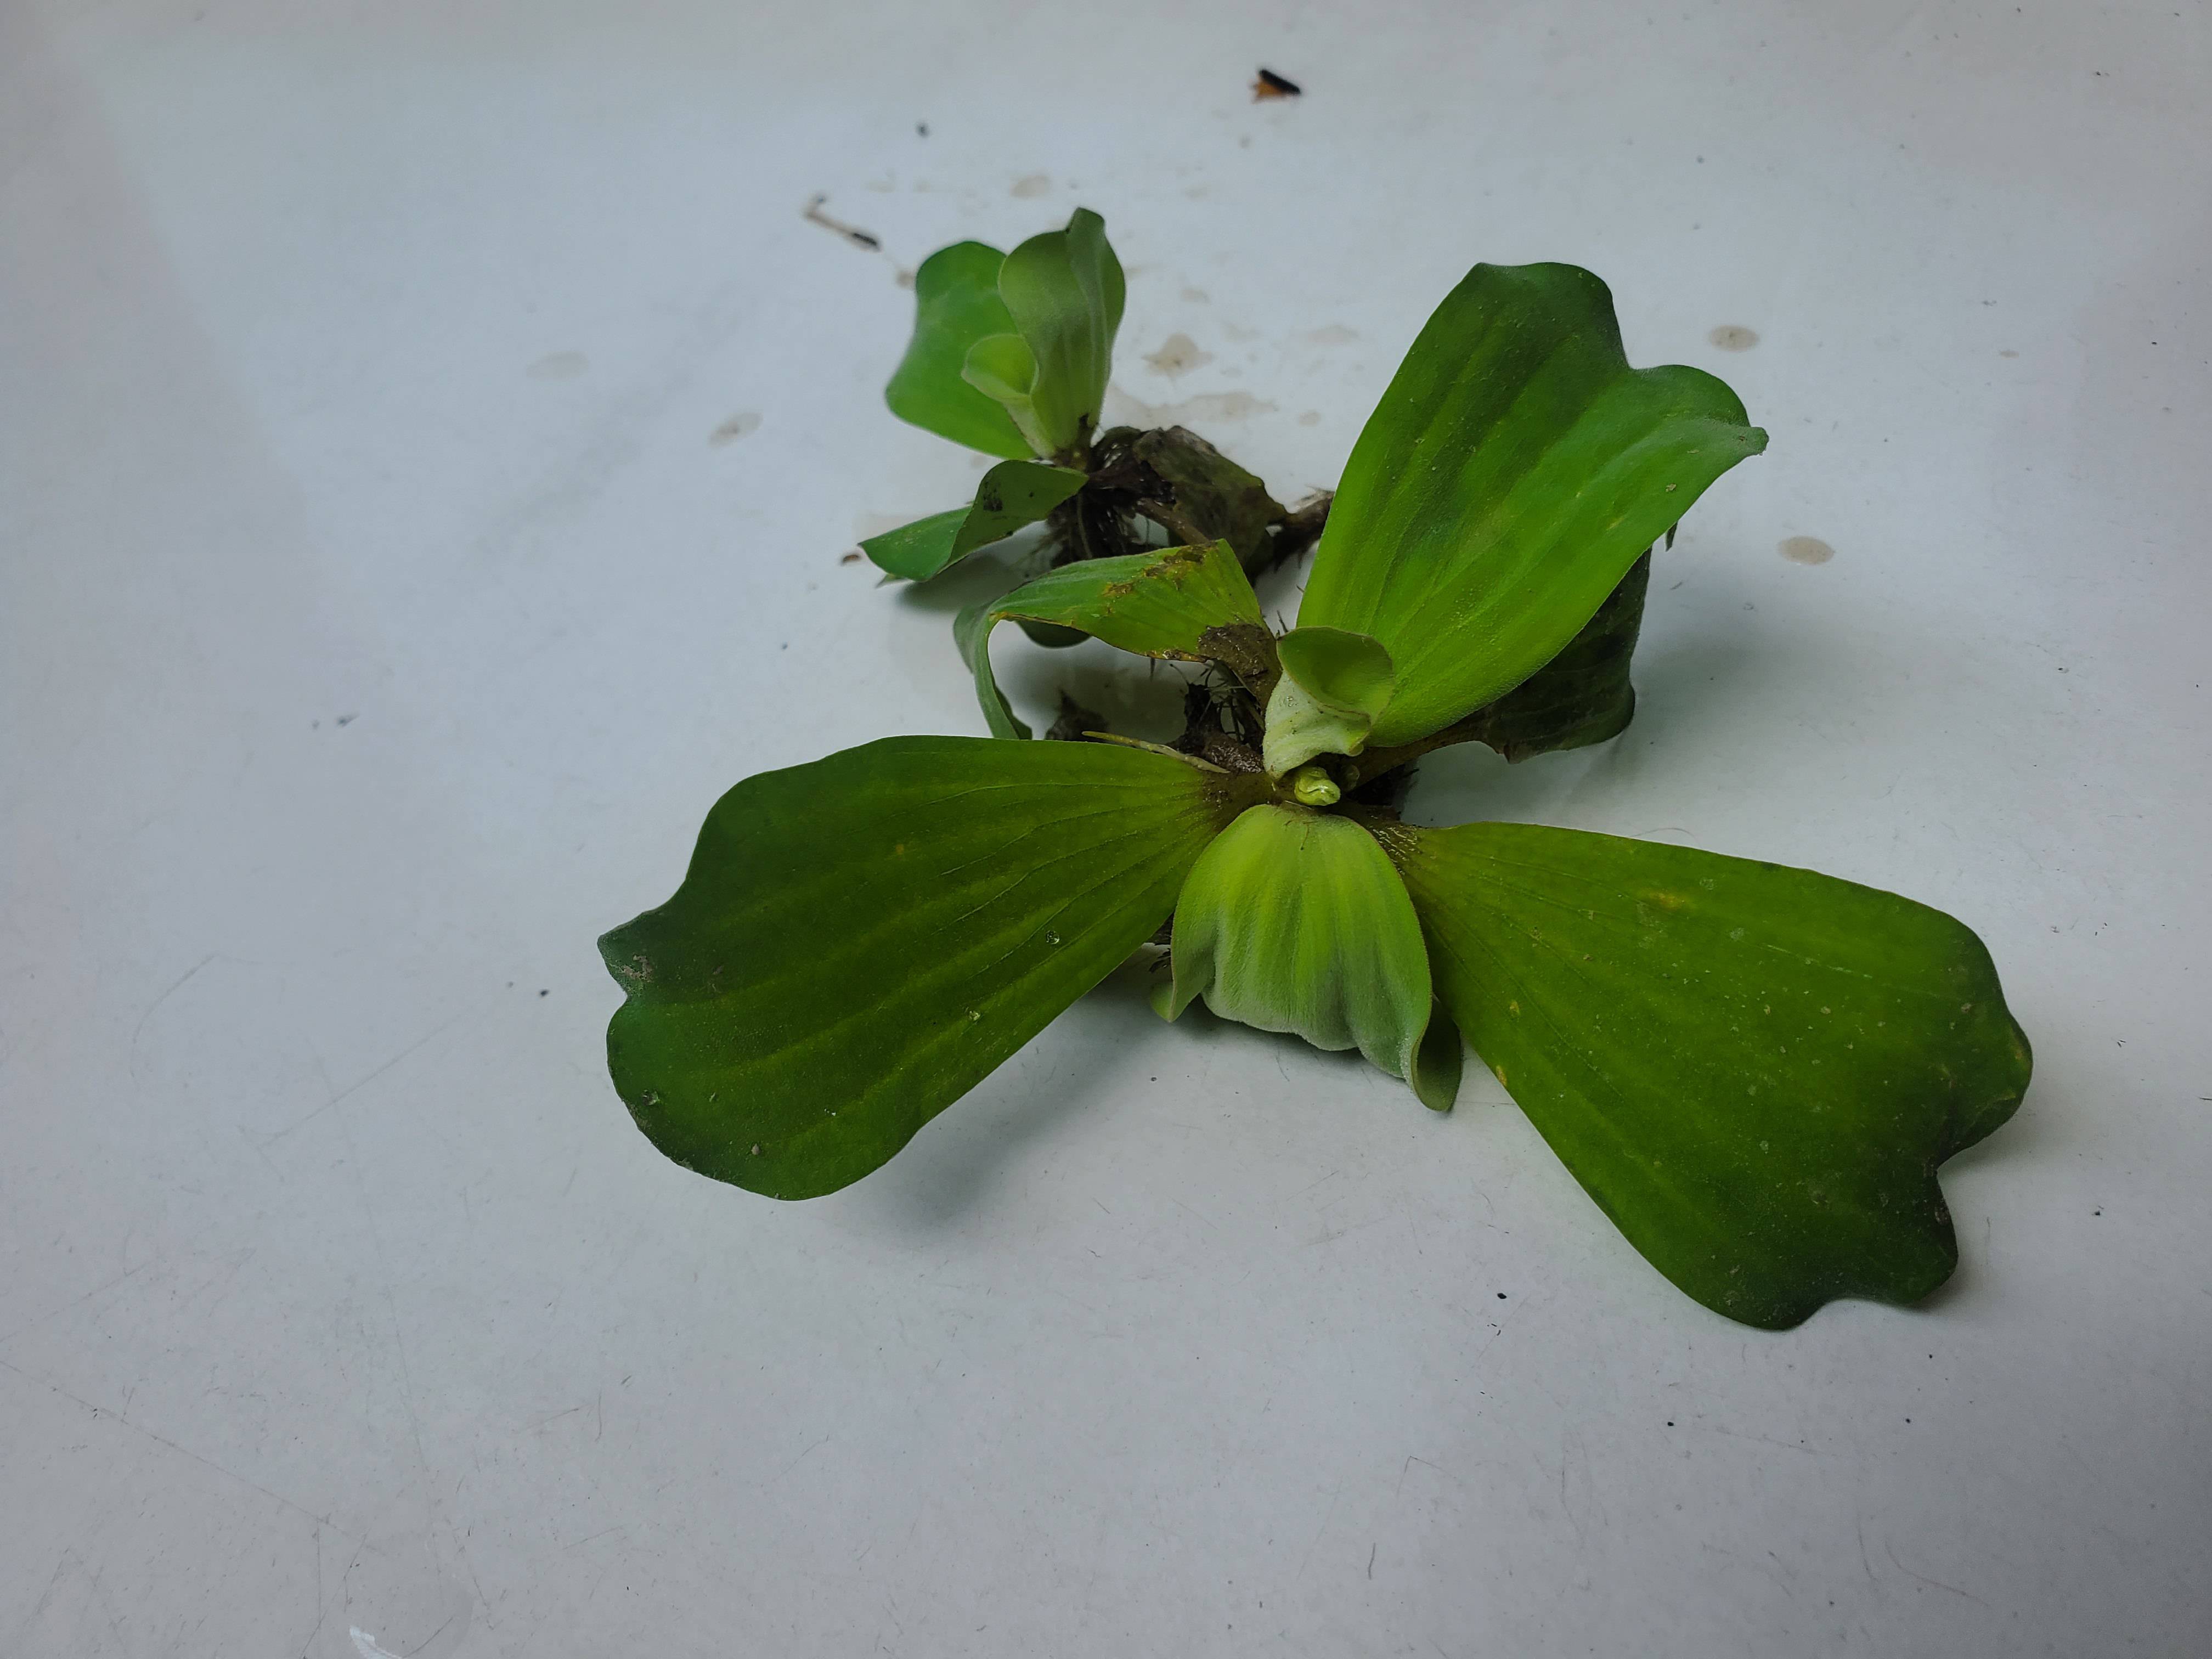
Species: Water Lettuce (Pistia stratiotes)